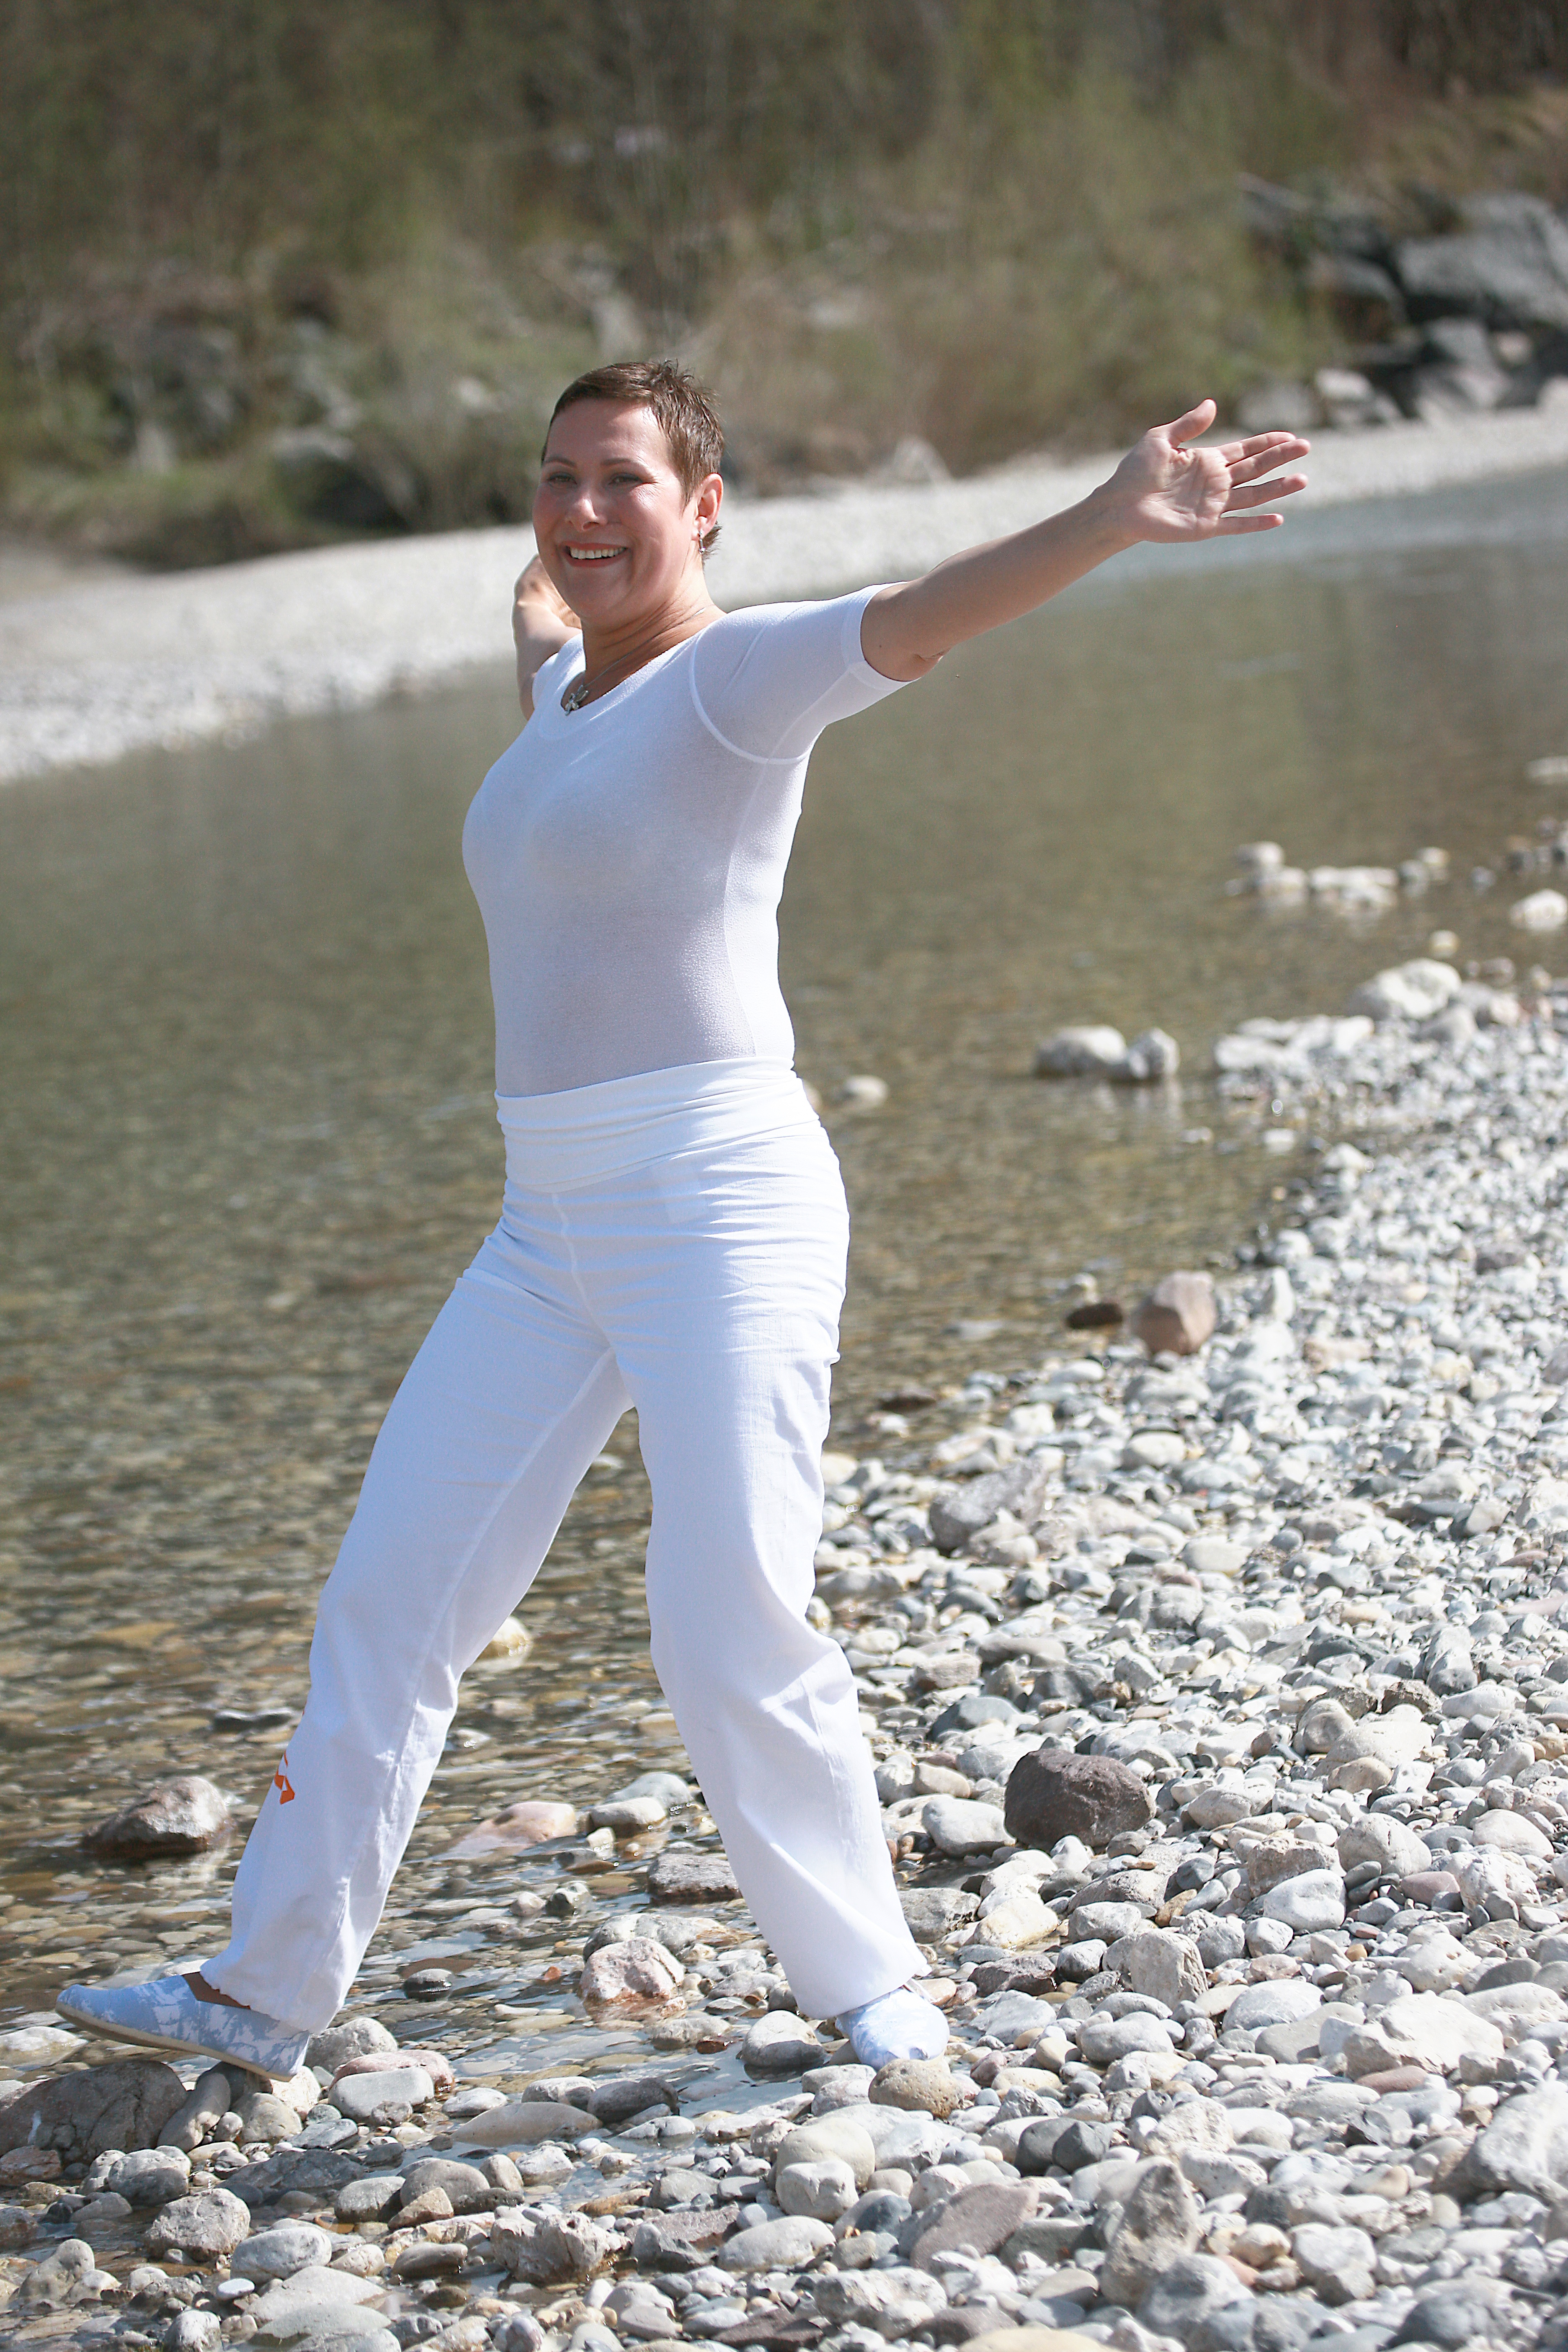
white, leg, park, calm, meditate, rest, jogging, spiritual, meditation, sports, spirituality, wellness, qi gong, qigong, physical exercise, fern stlich, human action, physical fitness, inner serenity